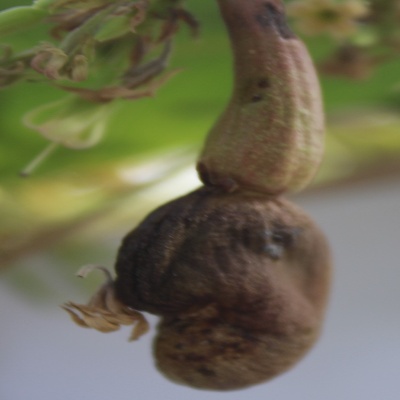
Crop: Cashew
Condition: anthracnose